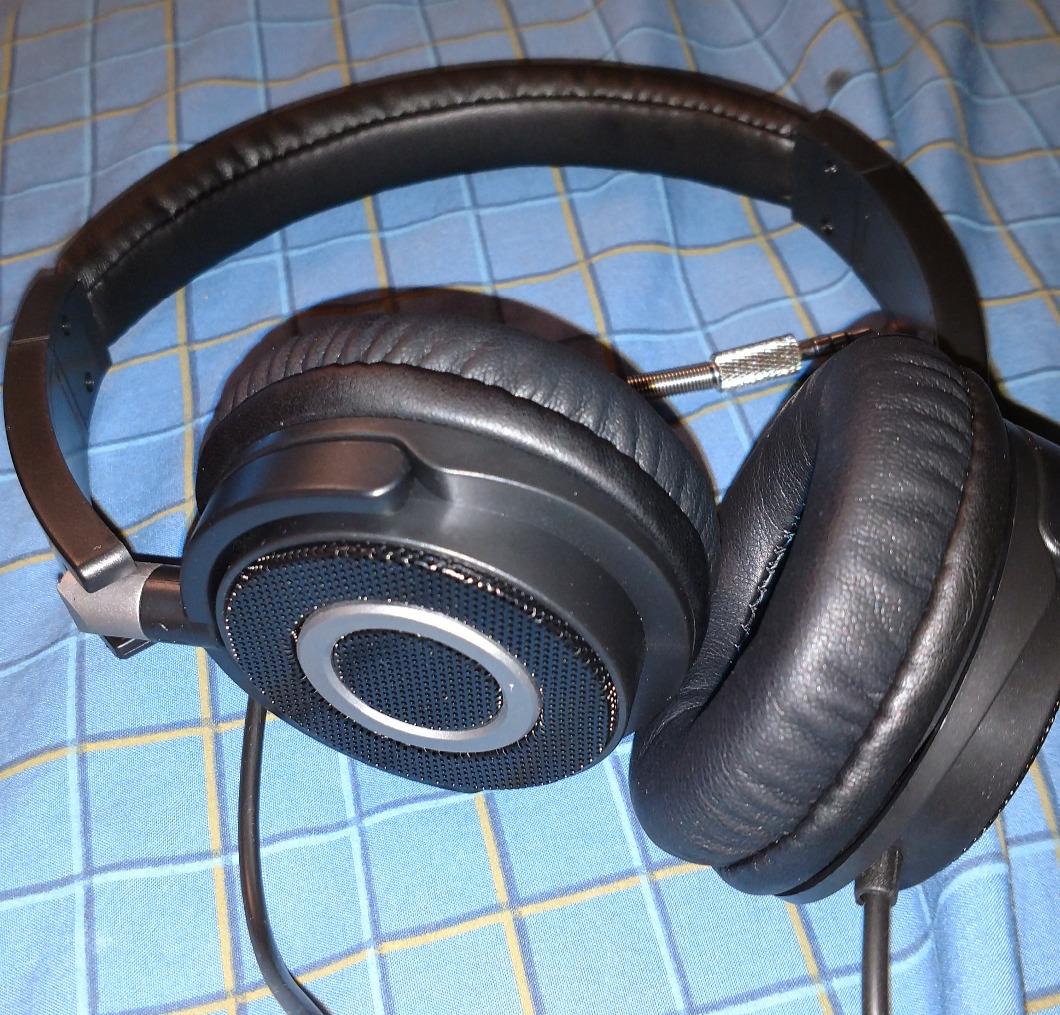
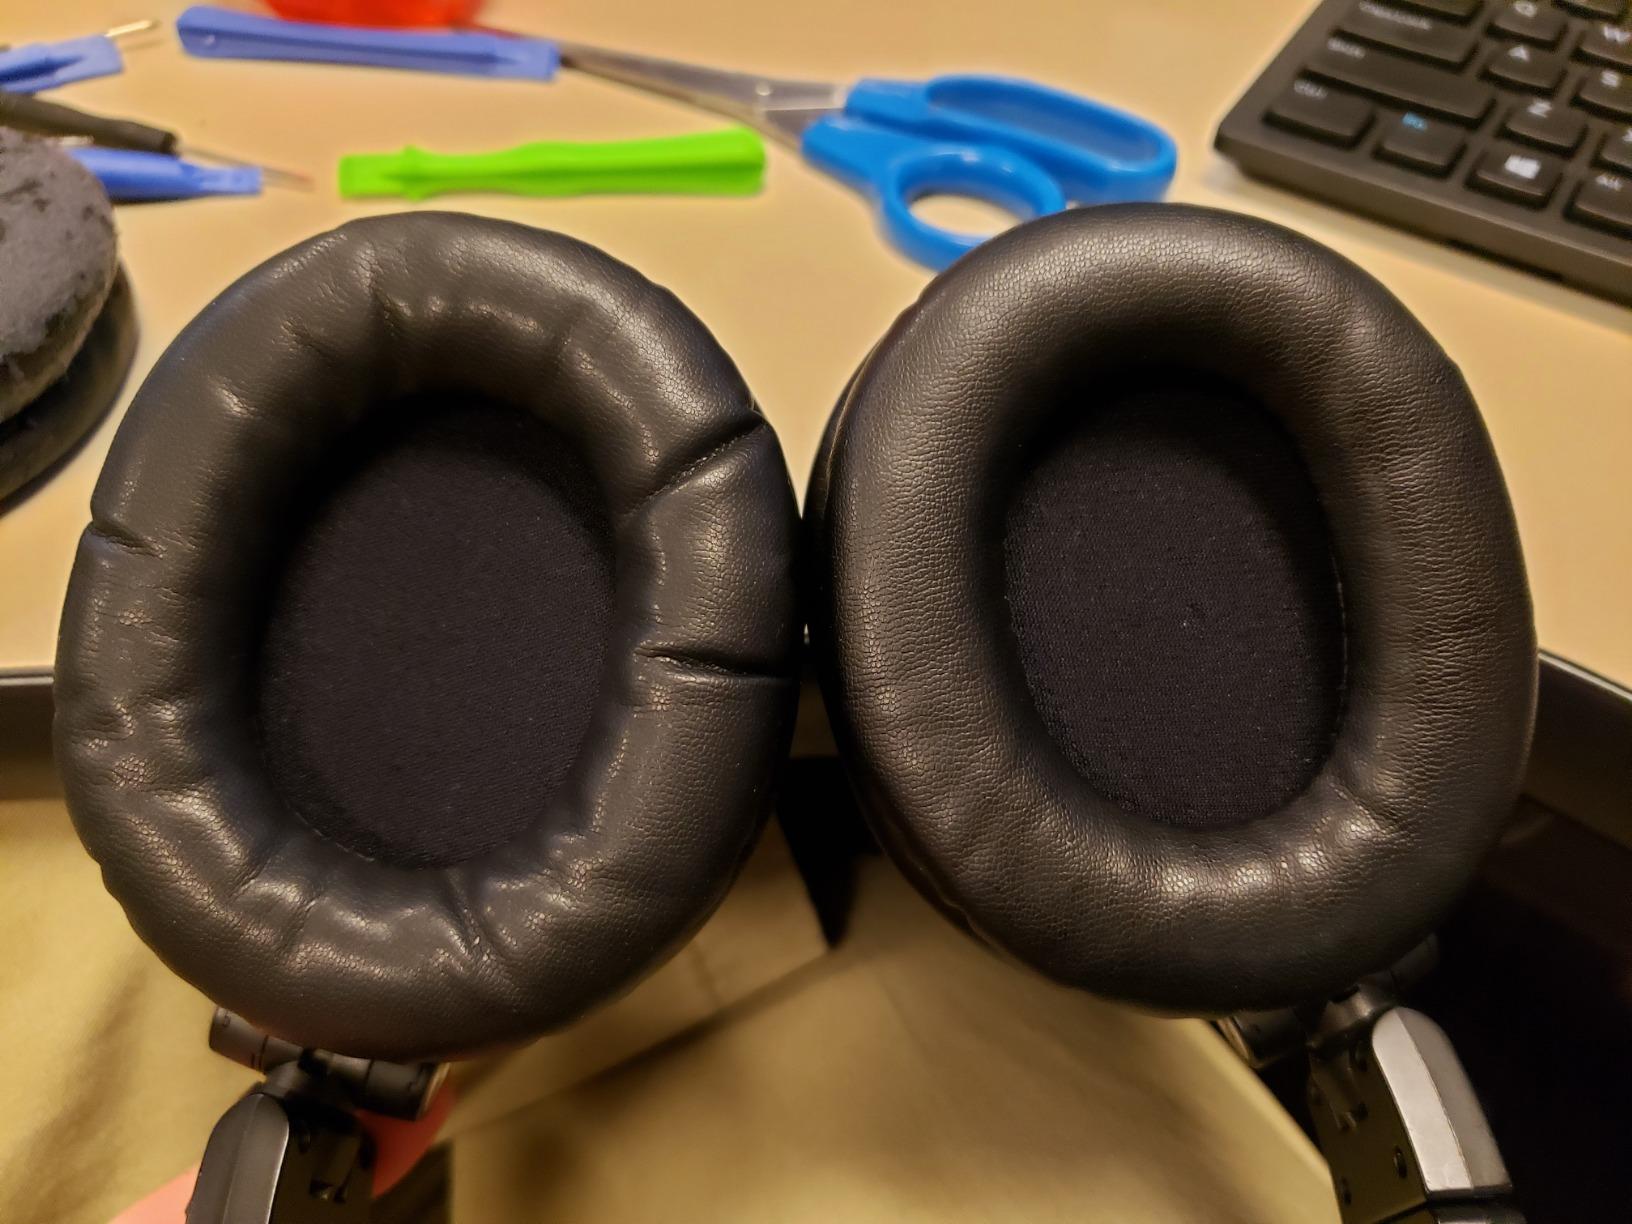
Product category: headphones
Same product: no